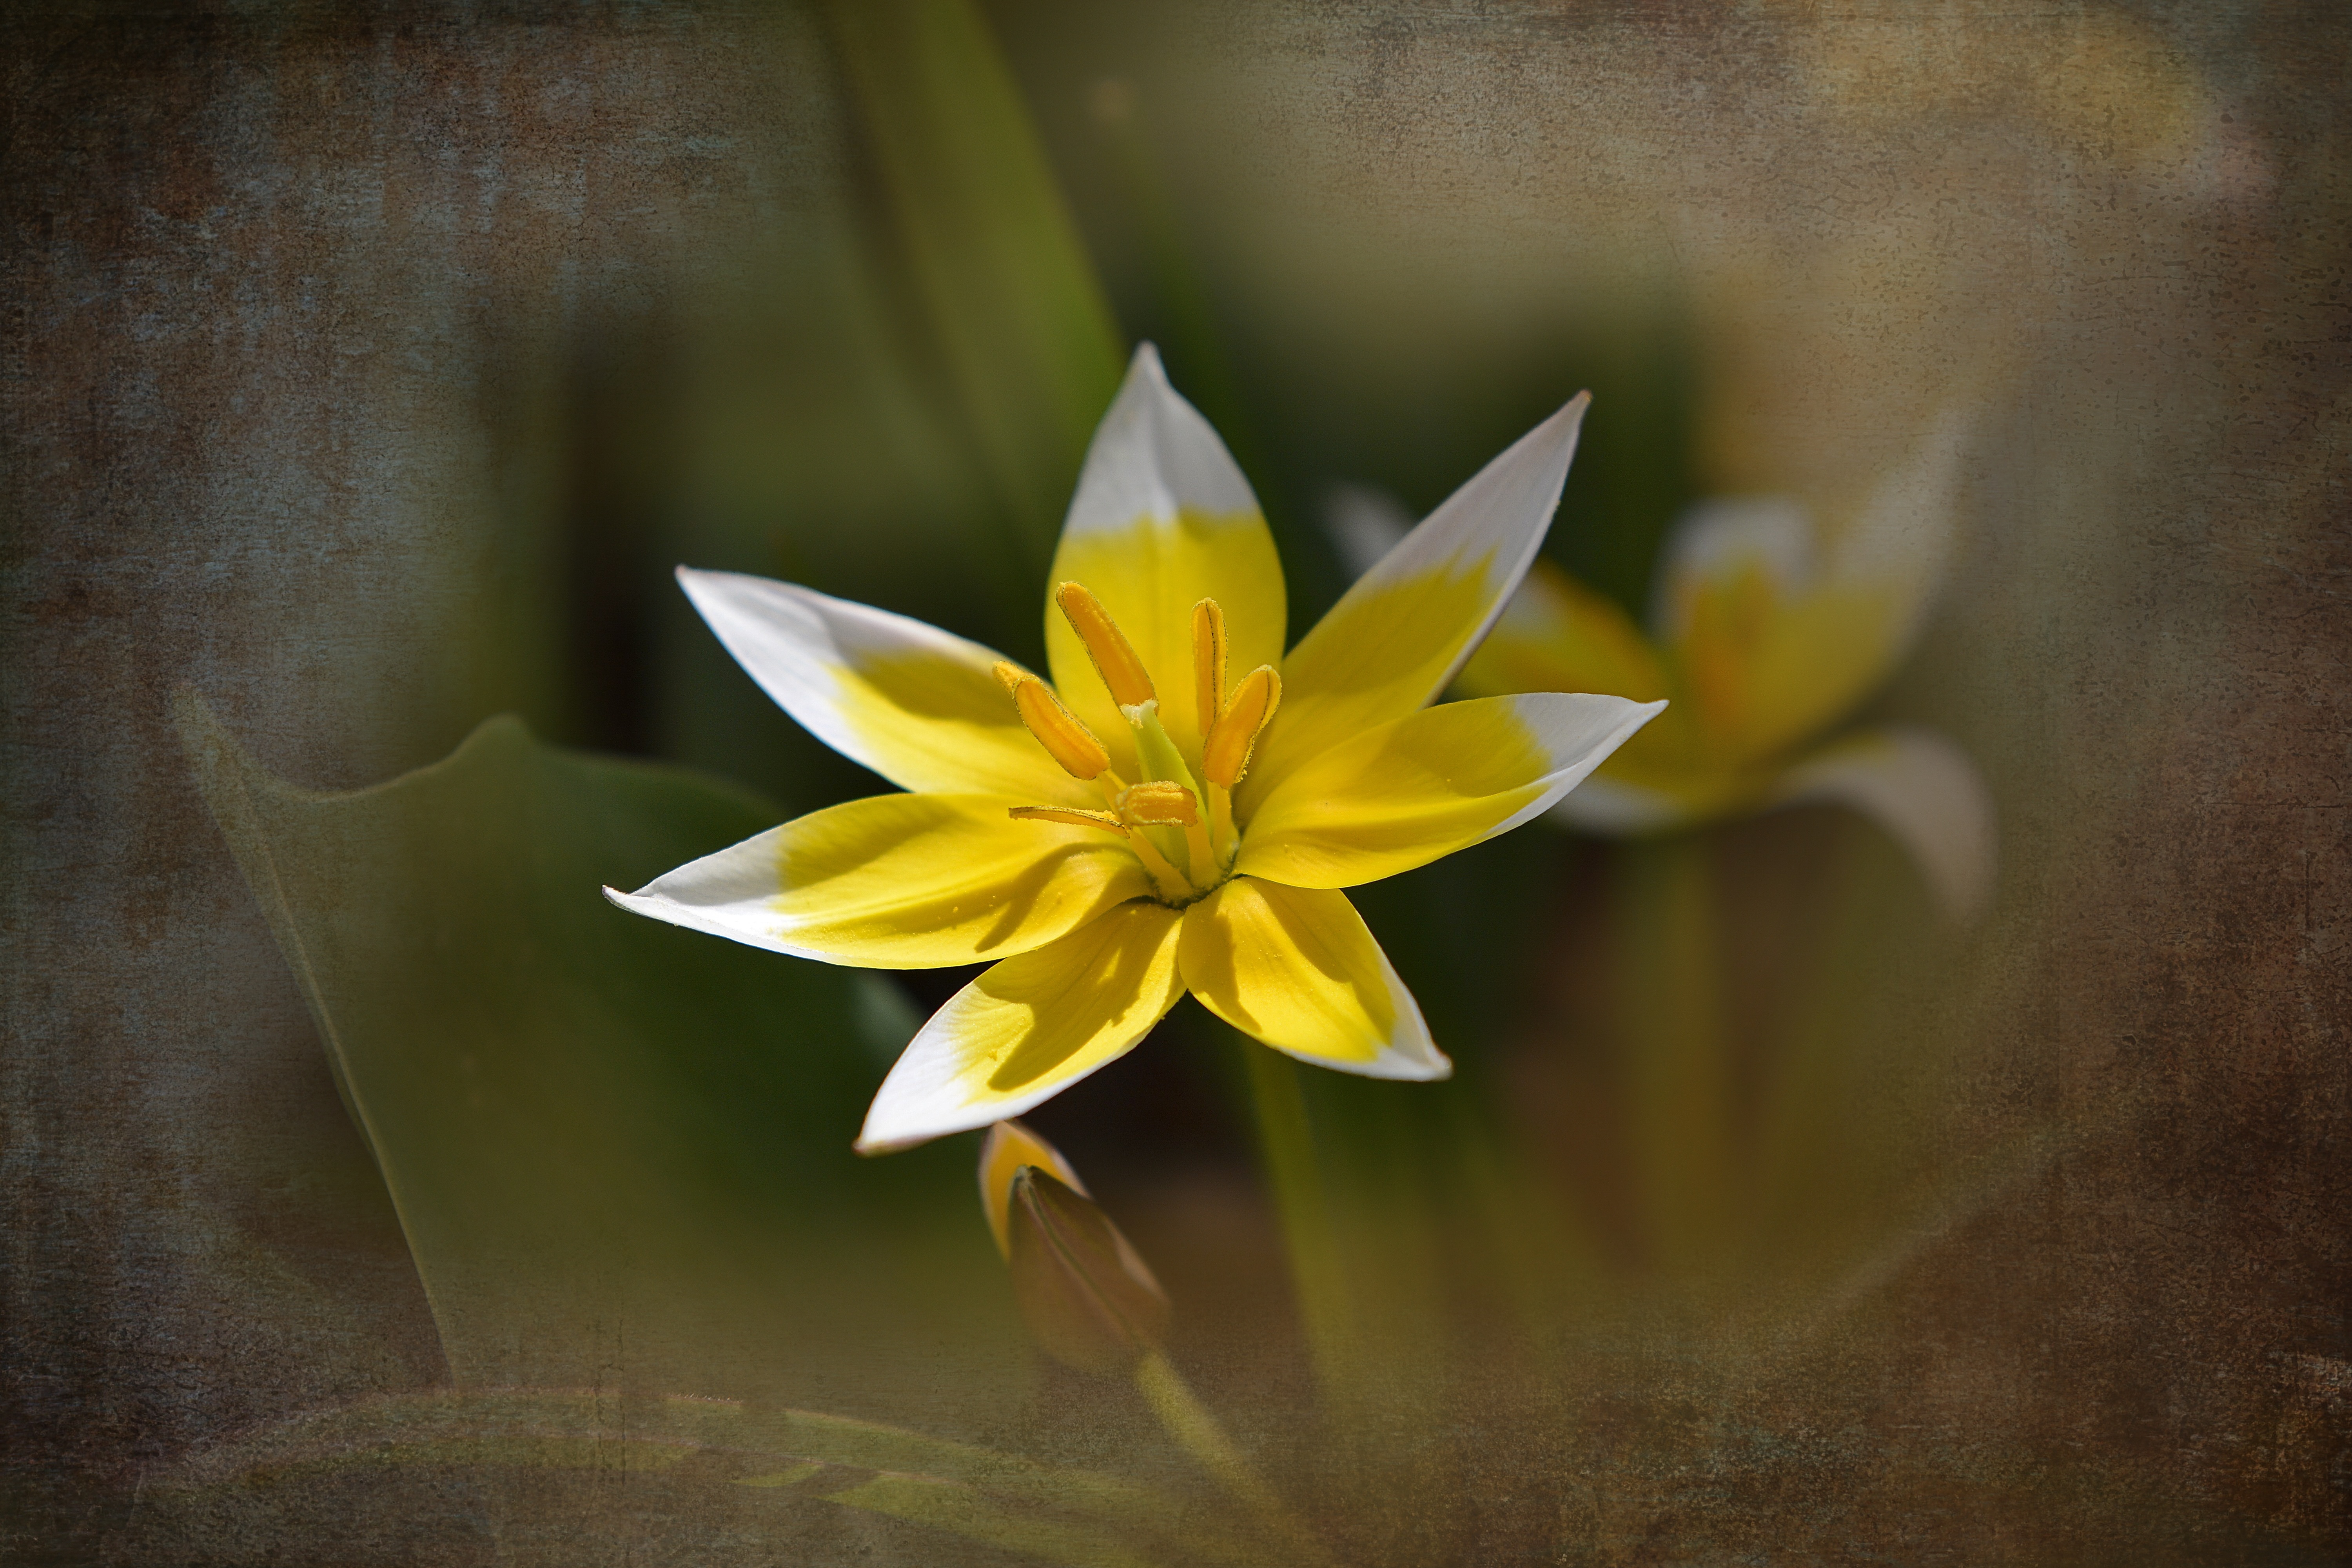
nature, blossom, plant, photography, sunlight, leaf, flower, petal, bloom, green, botany, yellow, close, flora, wildflower, close up, lily, spring flower, macro photography, flowering plant, yellow white, star tulip, plant stem, computer wallpaper, land plant, small star tulip